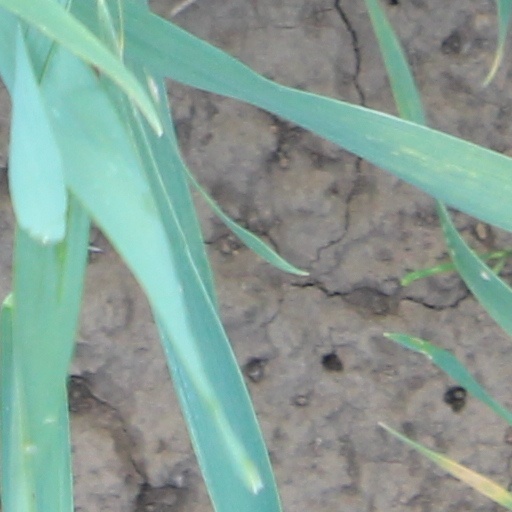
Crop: wheat